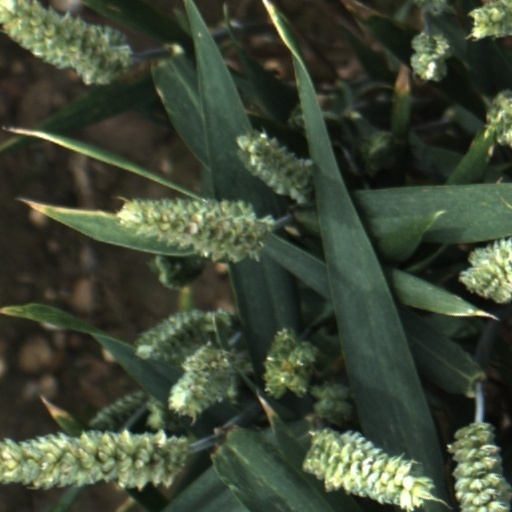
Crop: wheat